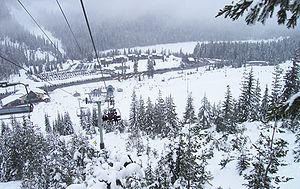
La station de sport d’hiver de White Pass est localisée dans l’État de Washington à l’ouest des États-Unis. La station est logée à proximité du col White au sein de la région montagneuse de la chaine des Cascades. Le domaine skiable s’étend sur près de 800 hectares et dispose de quatre remontées mécaniques pour un nombre de 32 pistes. L’altitude du domaine varie de 1370 m à 1830 m.